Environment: lab
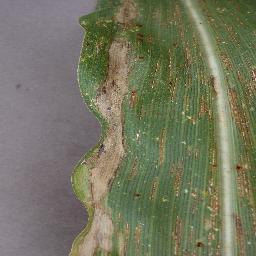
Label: northern_corn_leaf_blight